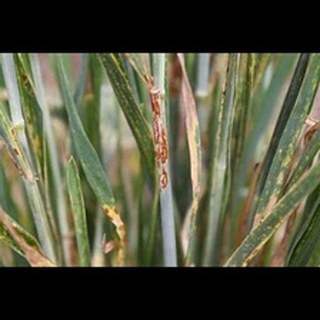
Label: wheat_tan_spot